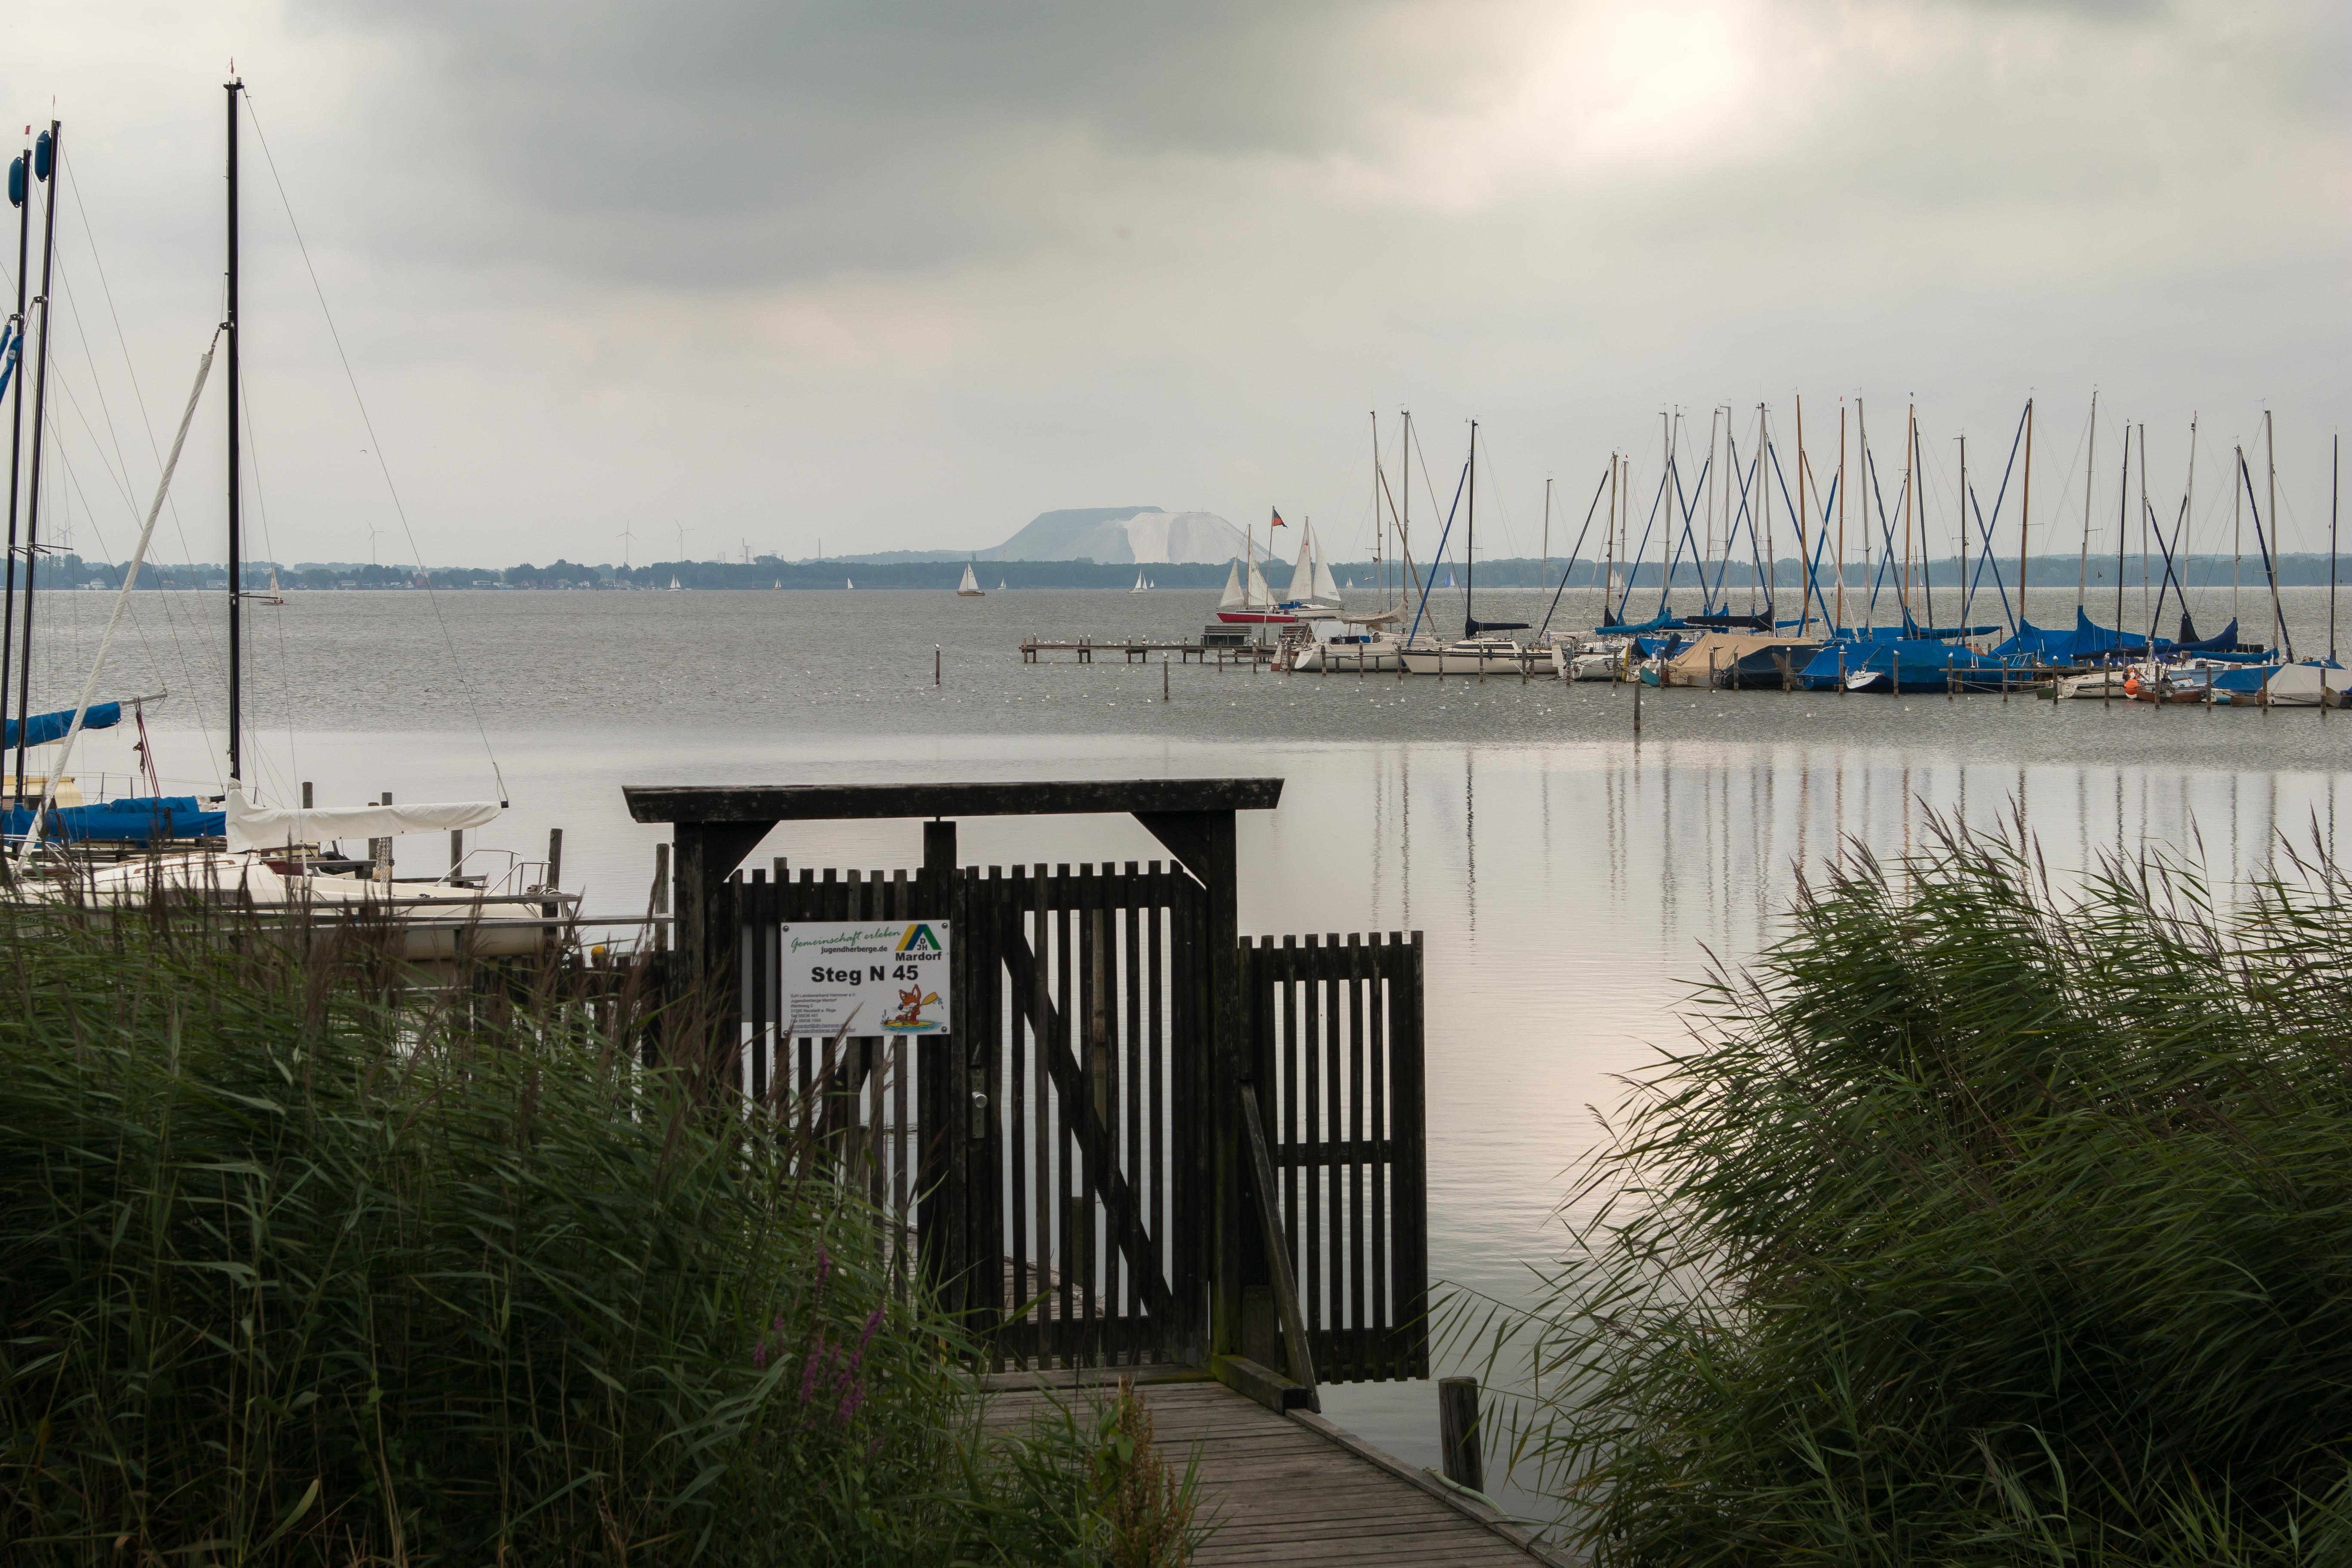
sea, coast, water, ocean, dock, sky, bridge, lake, pier, walkway, vacation, transport, web, vehicle, bay, harbor, marina, port, ferry, clouds, boats, ships, sail, sailor, water sports, sailing boats, kai, steinhuder sea, sailing ships, tienberg